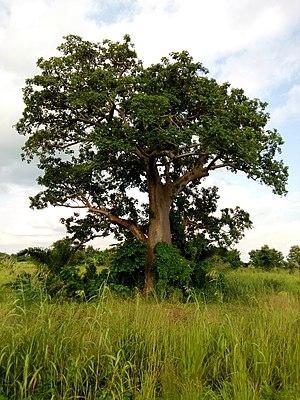
baobab à issaba Pobé
Pobè est une ville du sud-est du Bénin, chef-lieu de la commune du même nom et préfecture du département de Plateau.